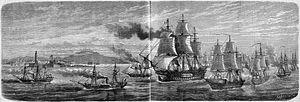
Jean Pierre Edmond Jurien de La Gravière, né à Brest le 19 novembre 1812 et mort à Paris le 5 mars 1892, est un vice-amiral et auteur français, fils de Pierre Roch Jurien de La Gravière.
L'armée française sous le Second Empire désigne au sens large l'ensemble des forces armées, unités terrestres et unités navales au service du second Empire Français qui prirent part aux conflits et corps expéditionnaires de la France sous le règne de Napoléon III entre 1852 et 1870.
Benito Juárez García, né le 21 mars 1806 à Guelatao de Juárez en Nouvelle-Espagne et mort le 18 juillet 1872 à Mexico, est un homme politique mexicain qui fut président de la République. Il résista à l'occupation française du Mexique, renversa le Second Empire mexicain, rétablit la République et employa des mesures libérales pour moderniser le pays.
L’intervention française au Mexique ou l'expédition du Mexique est une expédition militaire française qui eut lieu de 1861 à 1867 et avait pour objectif de mettre en place au Mexique un régime favorable aux intérêts français.